Poison: Iitai Koto mo Ienai Konna Yo no Naka wa

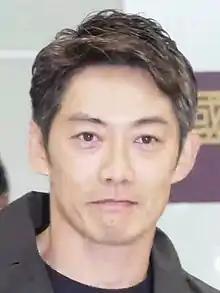
Takashi Sorimachi in 2019

"Poison: Iitai Koto mo Ienai Konna Yo no Naka wa" is a Japanese rock and pop song that lasts for 4 minutes and 5 seconds, composed in E major with an allegro tempo of 138 beats per minute, according to sheet music from Doremi Music Publishing. It opens with an instrumental intro, featuring a continuously rising and falling guitar riff. In the verse and chorus, the song lays mostly flat with high melody range. Vocals remain deep throughout the entire song.